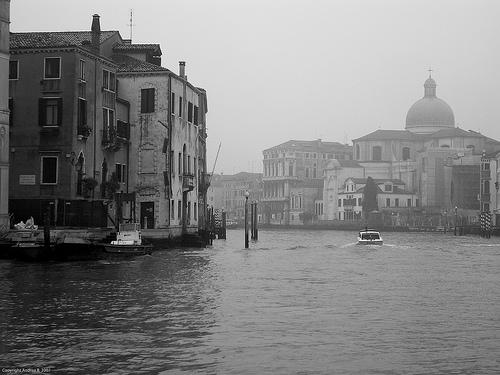
Weather: foggy or hazy